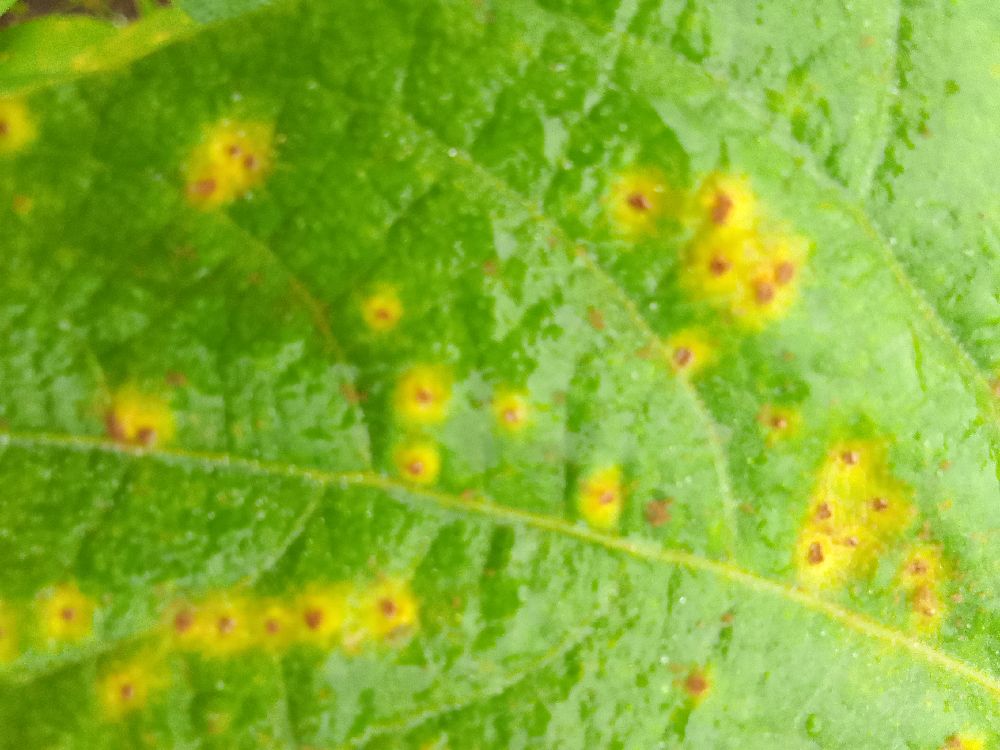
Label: rust